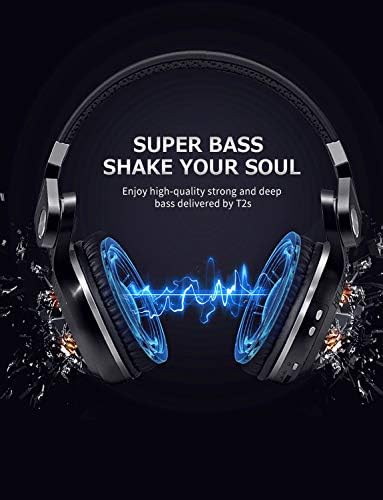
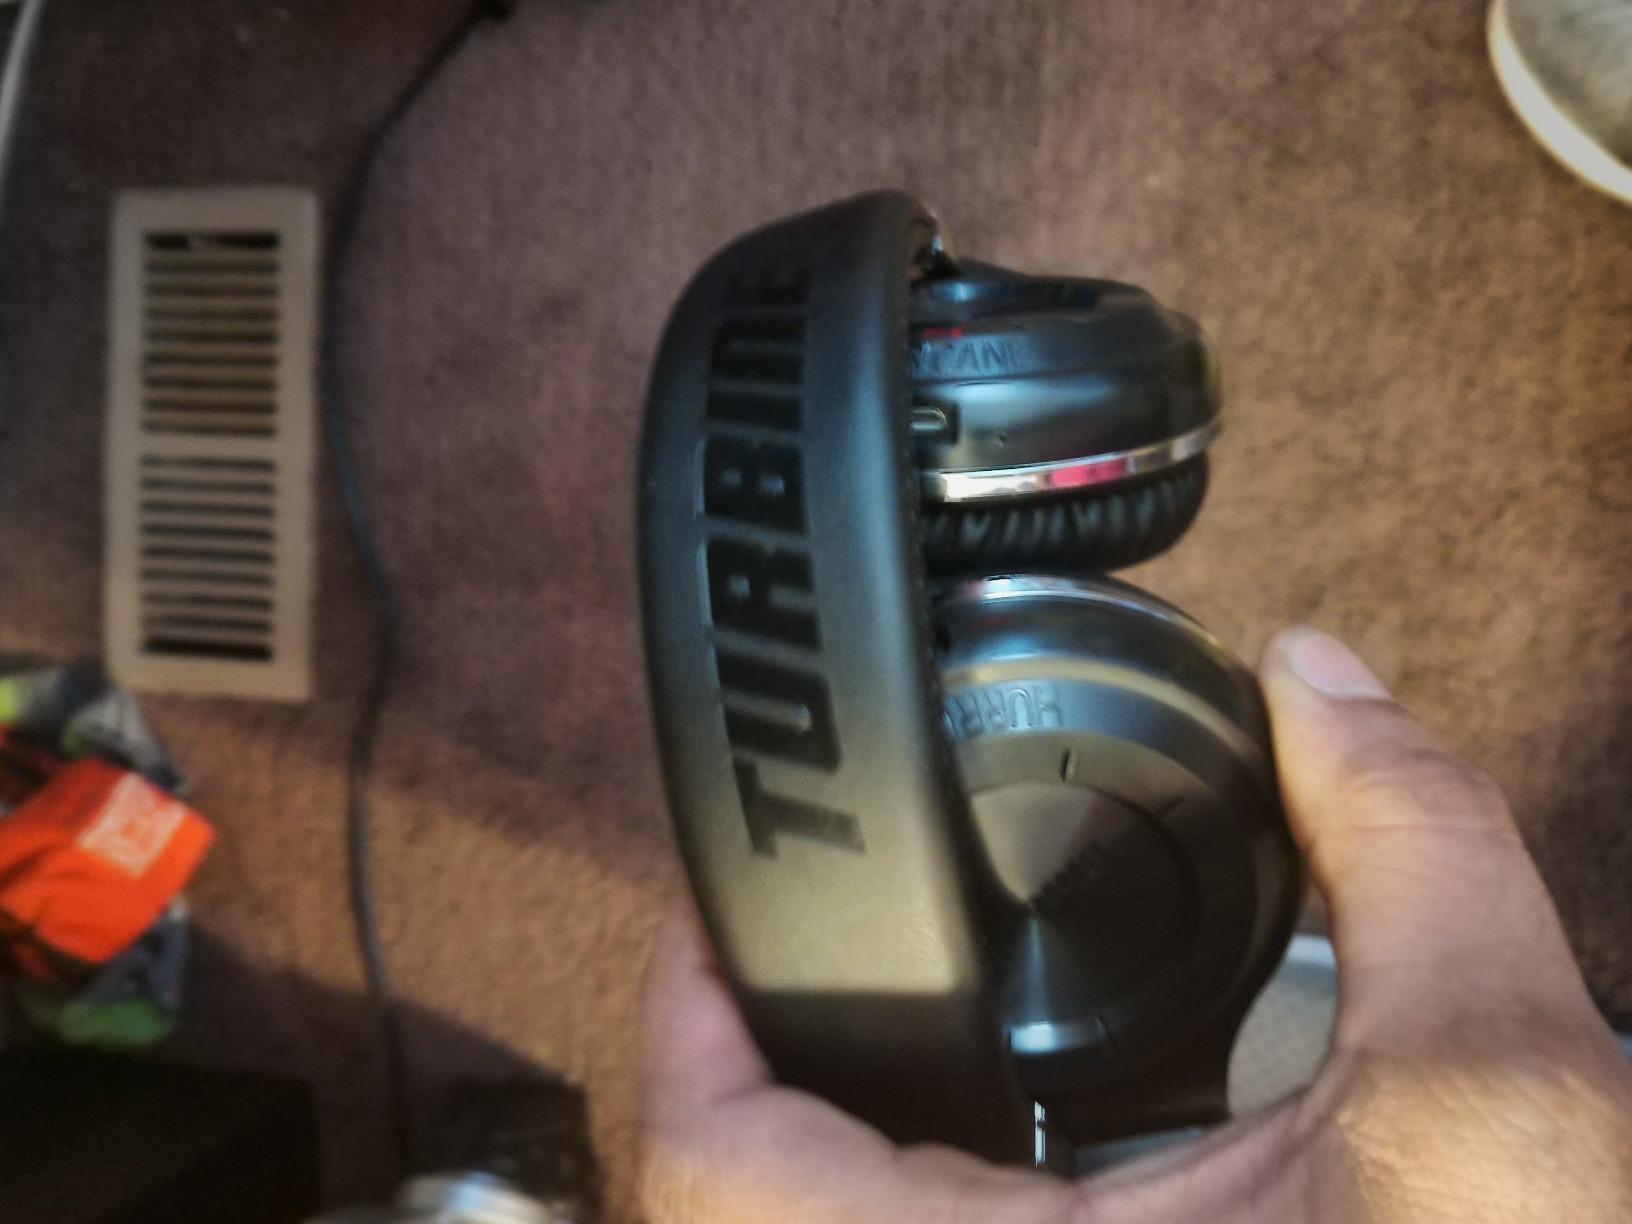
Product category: headphones
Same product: yes